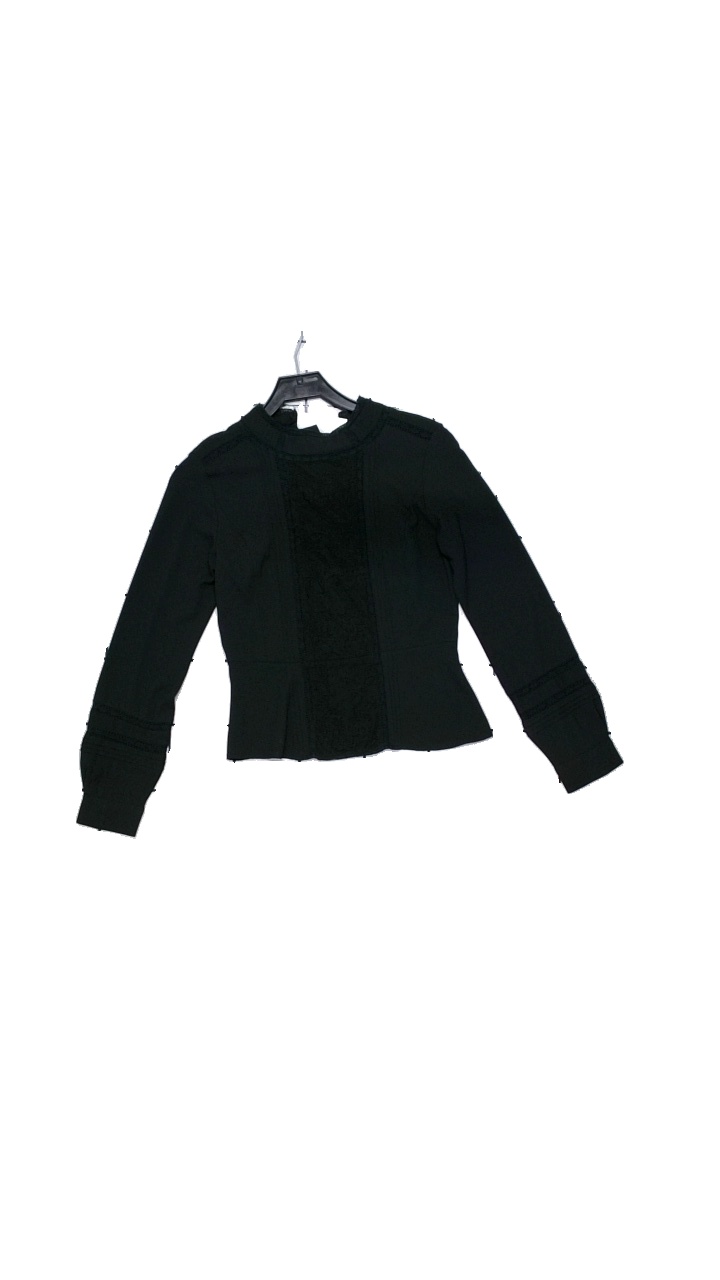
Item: Blouse (Ladies)
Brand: Åhlens
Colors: Black
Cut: Regular
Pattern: Lace
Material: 100% polyester
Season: All
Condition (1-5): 4
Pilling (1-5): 5
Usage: Reuse
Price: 50-100